Sub-Saharan Africa

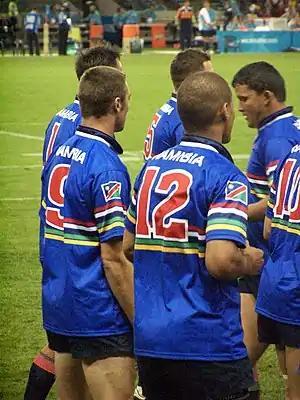
The Namibia rugby team

Like most of the world, sub-Saharan Africans have adopted Western-style clothing. In some countries like Zambia, used Western clothing has flooded markets, causing great angst in the retail community. Sub-Saharan Africa boasts its own traditional clothing style. Cotton seems to be the dominant material.